Sinking of the ARA General Belgrano

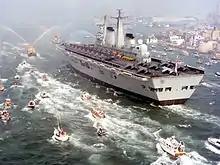
The aircraft carrier HMS "Invincible" returning to the UK after the end of the war, September 17, 1982

Following the deployment of Argentine forces to the Falkland Islands, South Georgia, and South Sandwich on April 2, 1982, the United Kingdom sent two British Royal Navy task forces totaling 109 vessels and 15 air squadrons to the South Atlantic, with the stated objective of asserting sovereignty over the islands: Task Force 324 (TF 324), commanded directly from the Strategic Command in Northwood by Admiral John Fieldhouse, composed of the nuclear submarines (and ); and Task Force 317 (TF 317), under the operational command of Rear Admiral Sandy Woodward, made up of aircraft carriers (HMS "Hermes" and HMS "Invincible"), destroyers, frigates, transport ships and other auxiliary vessels. On April 12, with the fleet in full swing, the UK established a 200-nautical mile Maritime Exclusion Zone (MEZ) around the Falkland Islands, within which Argentine military vessels were subject to attack, with the objective of limiting the reinforcement of Argentine positions on the islands. On April 23, the British government sent a message to the Argentine government via the Swiss embassy in Buenos Aires, stating that, irrespective of the establishment of the MEZ, any Argentine vessel or aircraft perceived as a threat to British forces could be engaged. The most relevant units of the British expeditionary force arrived at the MEZ on April 29; having established its presence in the area, on April 30 the United Kingdom established a Total Exclusion Zone (TEZ) with the same area as the MEZ, within which any vessel or aircraft could be attacked without warning.